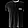
Label: T - shirt / top